Deepak Agrawal

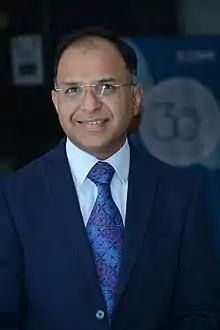

Deepak Agrawal born 10 November 1970, is a professor neurosurgery at All India Institute of Medical Sciences, New Delhi is one of the top 10 surgeons in the neurosurgery. During his stint as chairman computerization, he reformed the ICT processes at AIIMS, New Delhi and also helped patients in All India Institute of Medical Sciences, New Delhi to get a Unique Health Identification (UHID), which documents their journey in the hospital. He also pioneered stem cell research in spinal cord injury in India and set up the Stem Cell translational research in Neuroscience LAB (SCRTN) at AIIMS, New Delhi. He has also pioneered a new surgical technique—Expansive Duraplasty—for complete high cervical injury. This technique has shown improvement in a subset of patients with the ability to walk again.